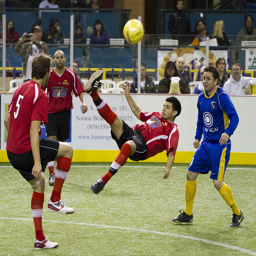
A group of men playing soccer on a grassy field with people watching.
Some soccer players in action on the court.
A group of young men playing a game of soccer.
A soccer player caught in mid air after kicking the ball
A soccer playing kicking a ball in a game.